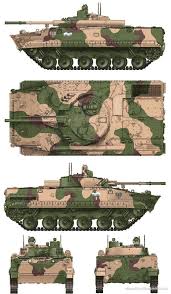
Label: BMP